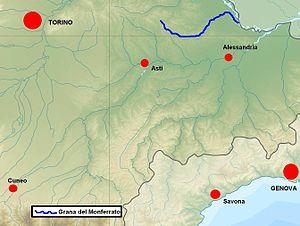
Le Grana del Monferrato est un cours d’eau italien des provinces d’Asti et d’Alexandrie, affluent de droite du fleuve Pô.